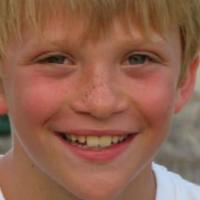
Age group: age 01-10